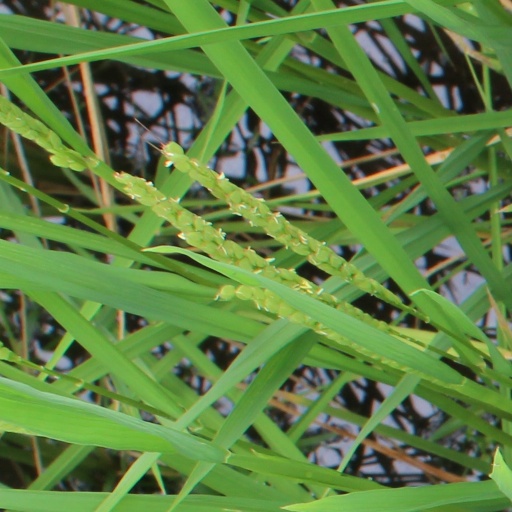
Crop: rice